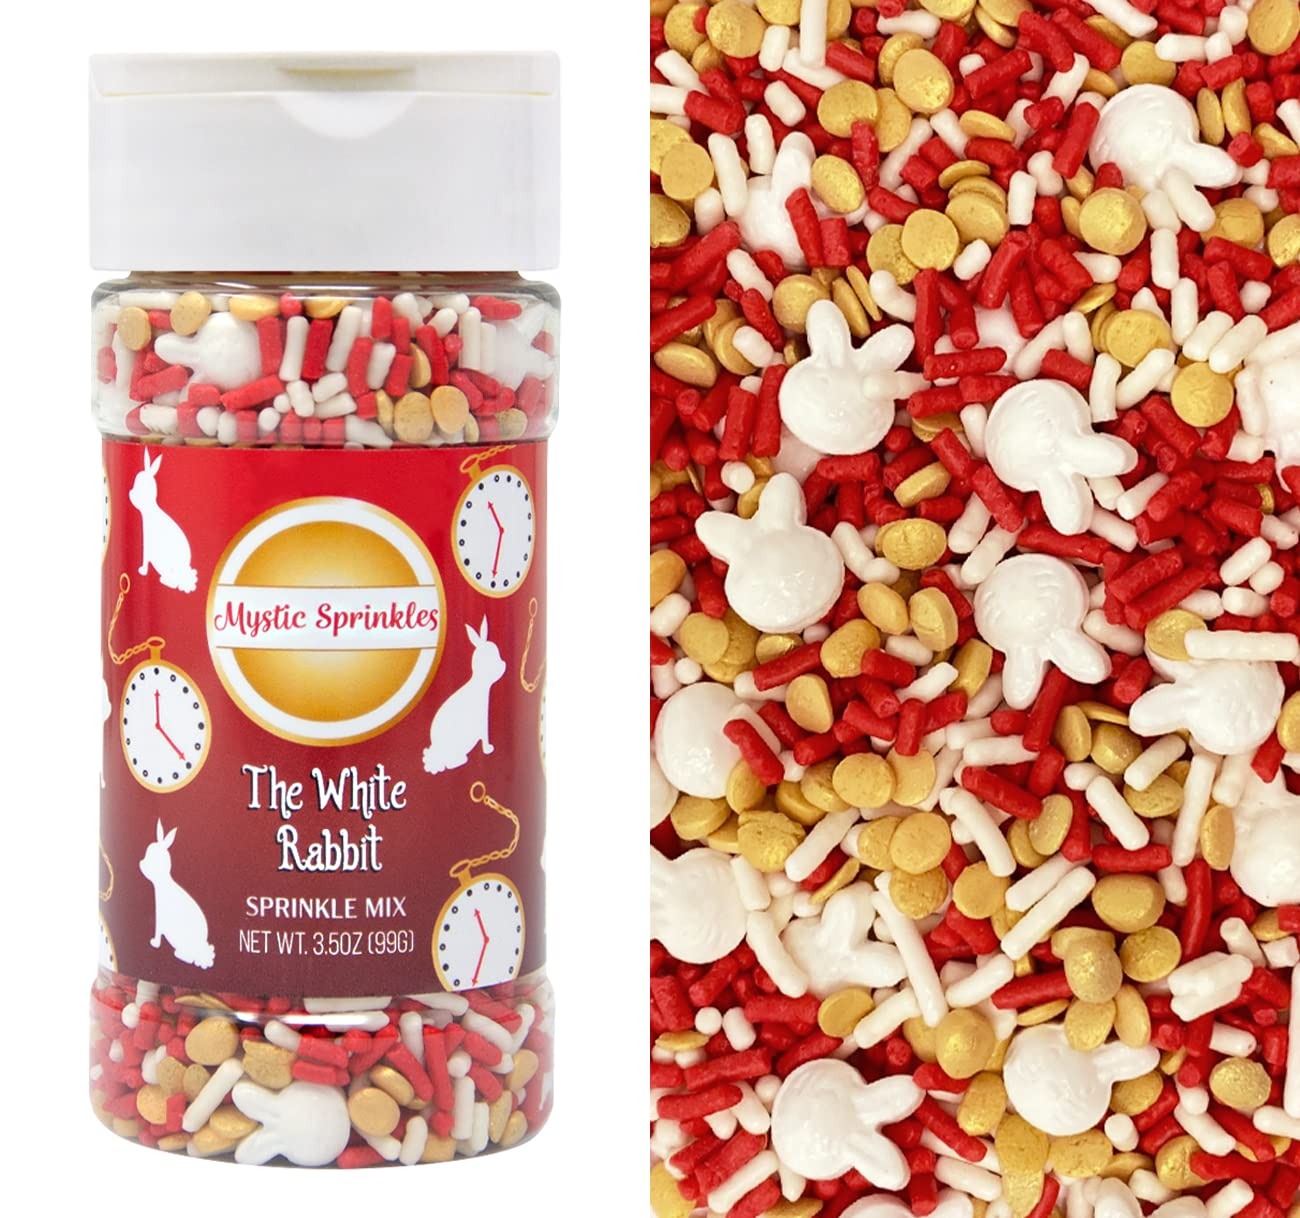
Item Name: Mystic Sprinkles Wonderland Sprinkle Mixes (The White Rabbit Sprinkle Mix 3.5oz)
Bullet Point 1: Choose from many adorable options!
Bullet Point 2: Takes all of your sweet treats to the next level!
Bullet Point 3: Made in the USA
Bullet Point 4: Makes a GREAT gift!
Product Description: Wonderland Sprinkle Mixes from Mystic Sprinkles are just what you need to take all of your treats to the next level! Choose from a variety of festive options, ready to top cookies, cupcakes, brownies, ice cream and more!
Value: 1.0
Unit: Count

Price: 9.99